Alcohol laws of New Jersey

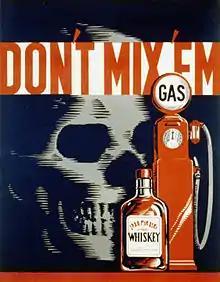
An illustration in black, red and white showing a skull on the left, small bottle of liquor in the center and old-fashioned gasoline pump on the right with the caption "Don't Mix 'Em" on top.

Penalties for DUI vary by level of intoxication and number of previous convictions. A first offense DUI with a BAC level of less than 0.10% faces a fine of $250 to $400, an automobile insurance surcharge of $1000 per year for 3 years, 12 hours of alcohol education, a 3-month license suspension, and imprisonment for up to 30 days (rarely imposed). If the driver's BAC level is 0.10% or greater, the fine increases to $300 to $500, and the license suspension increase to 7 to 12 months. If the driver's BAC level is 0.15% or greater, the driver will be required to have an ignition interlock device installed in their car for 6 to 12 months after they have their license restored. New Jersey does not have administrative license revocation, and thus a suspected drunk driver's license is not suspended until they are convicted.